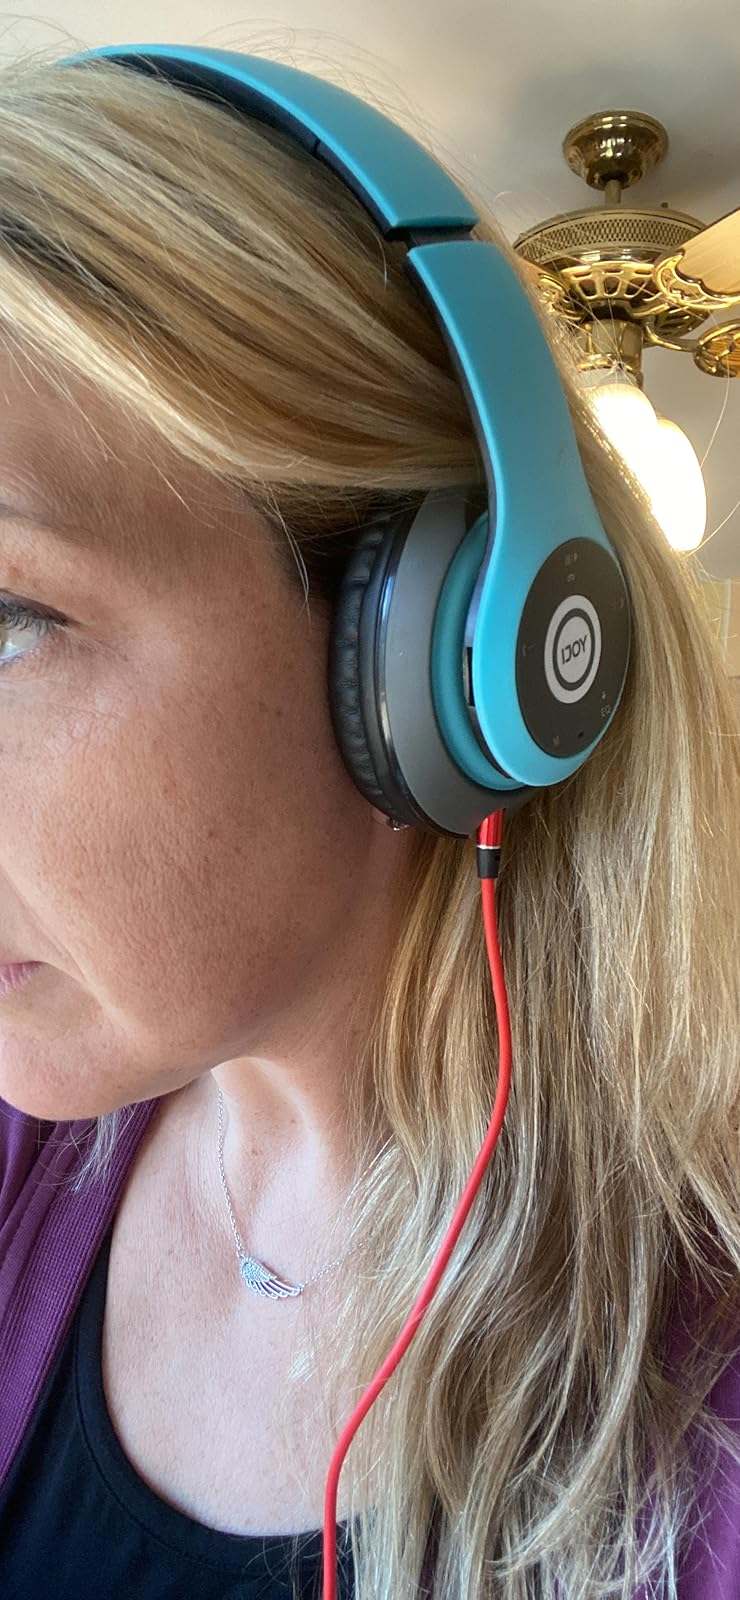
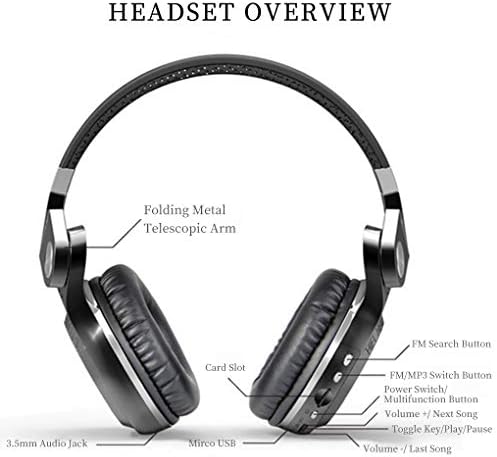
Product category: headphones
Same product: no